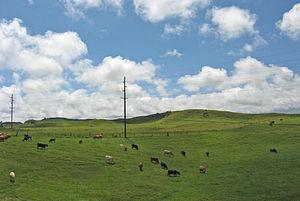
Waimea est une ville de l'île d'Hawaï, dans l’État américain du même nom. Waimea a le statut de census-designated place. Son nom officiel selon l'United States Postal Service est Kamuela. La ville comptait 9 212 habitants en 2016.